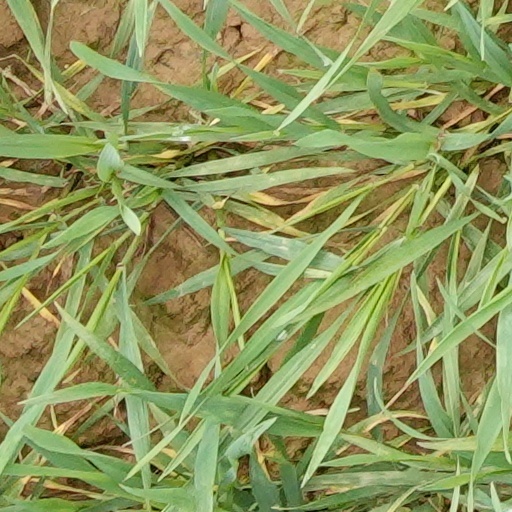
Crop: wheat